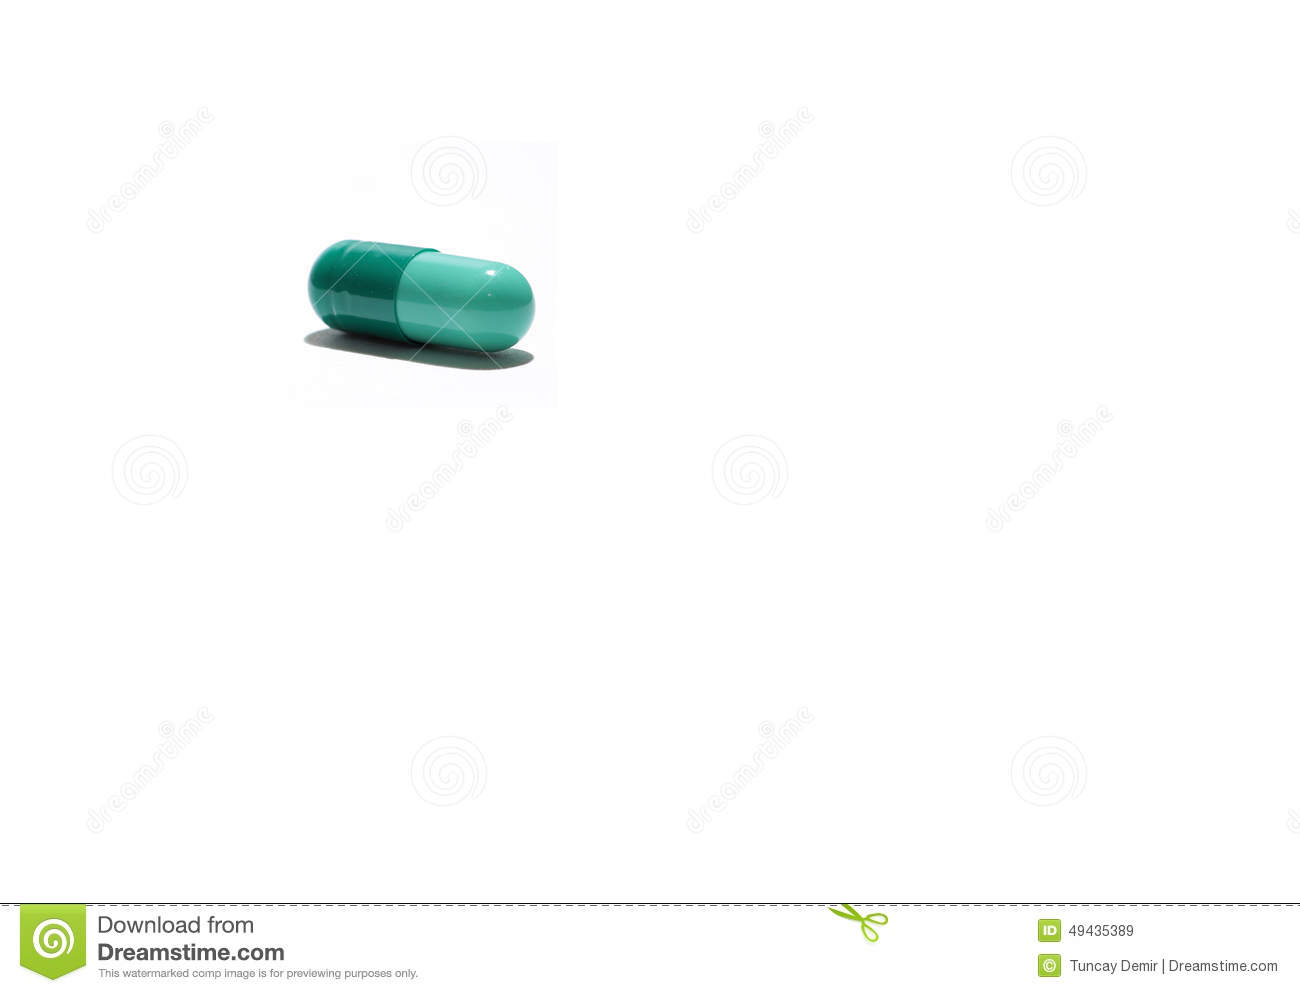
Label: plastic